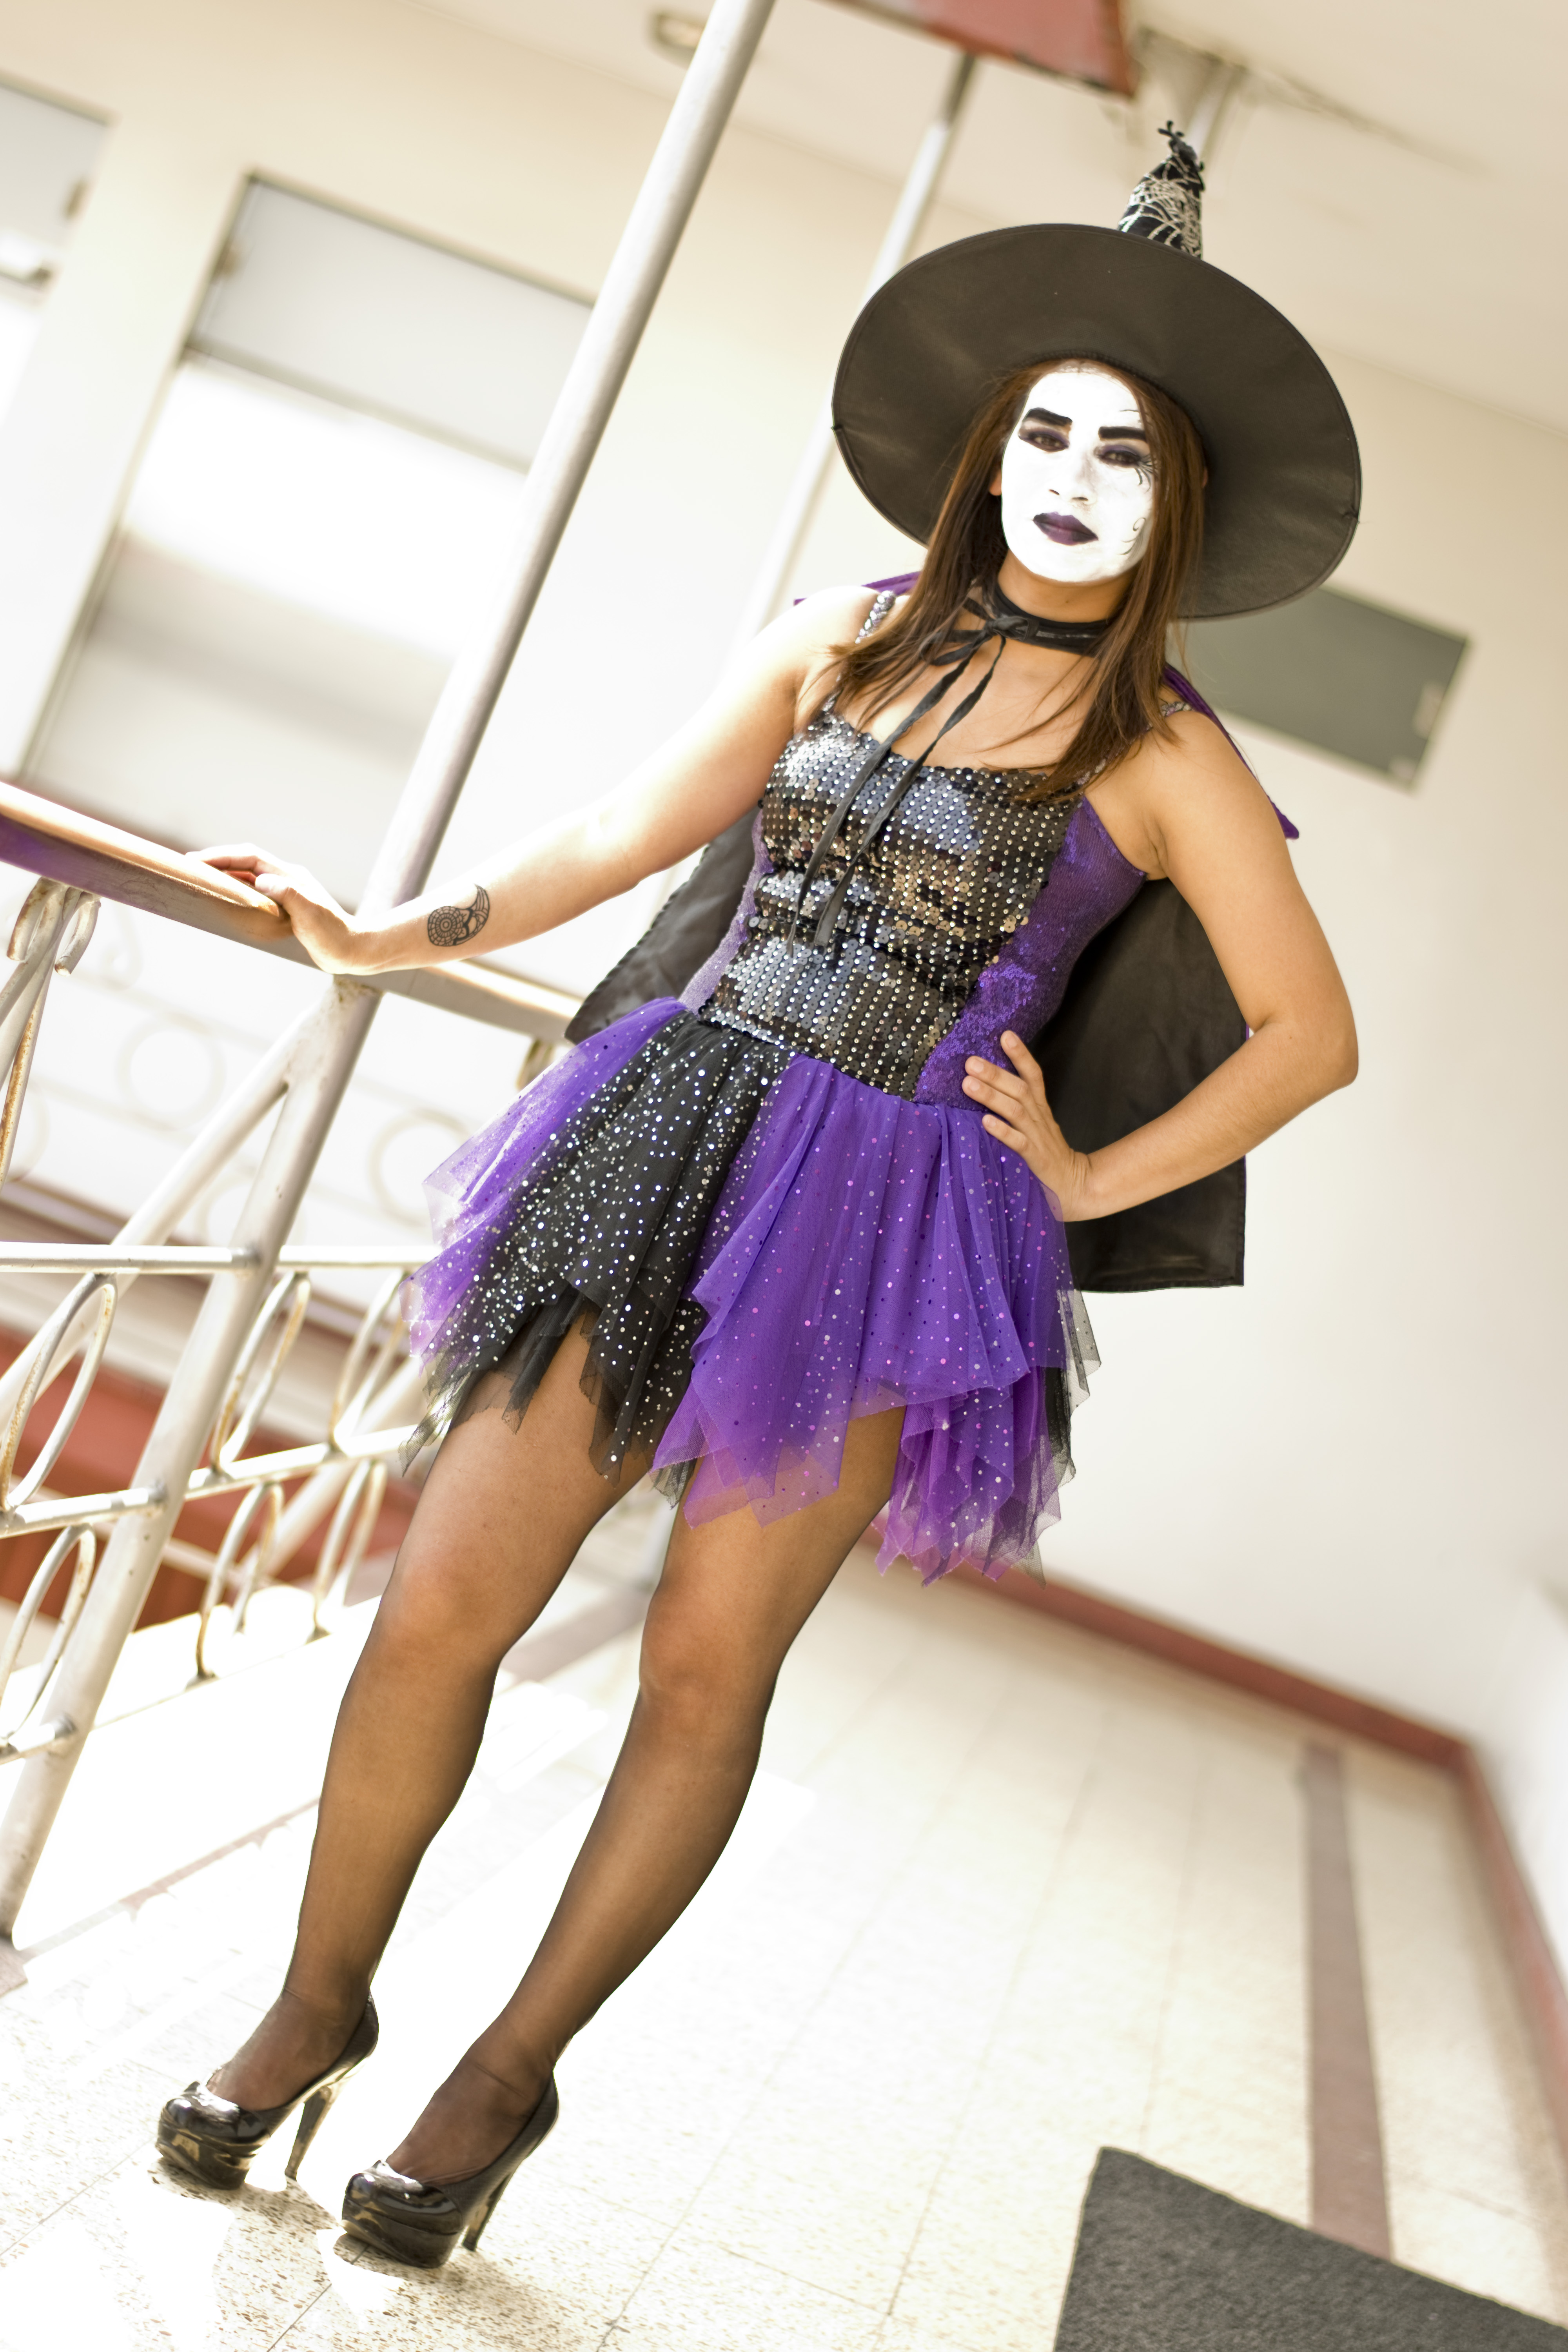
cosplay, fashion model, footwear, purple, model, beauty, cocktail dress, dress, lady, photo shoot, shoulder, girl, fashion, leg, shoe, gown, joint, fashion design, costume, haute couture, abdomen